Hanwell Park

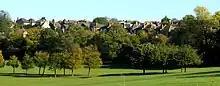
Part of Hanwell Park after its redevelopment for housing

Hanwell Park was a farming estate in west London. It was built up by Charles Gostlin in the 18th century by acquiring property from neighbouring landowners. Gostlin died in 1766 and left the estate to his cousin's sons, William and Henry Berners. The estate was finally broken up by 1886 after Sir Montagu Sharpe had sold the holding he had inherited.